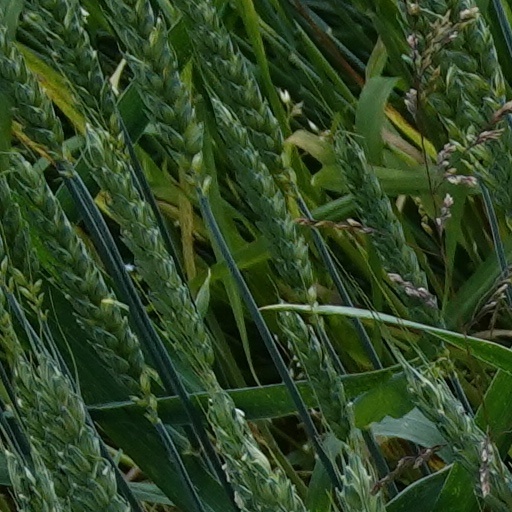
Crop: wheat